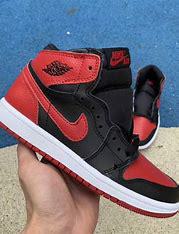
Brand: Jordan
Model: 1